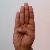
The image shows a hand gesture representing the letter 'B' in Indian Sign Language.